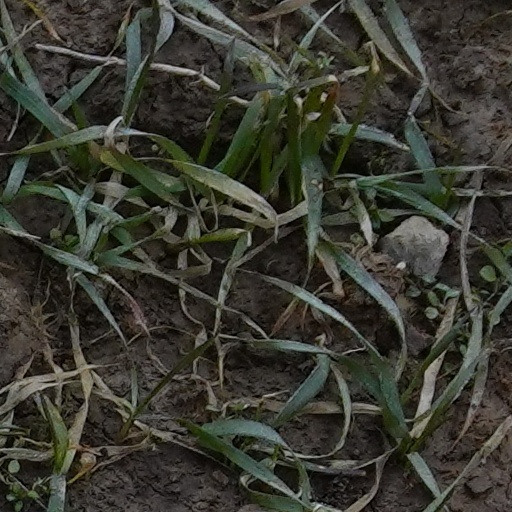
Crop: wheat